Tropical Storm Hermine (2010)

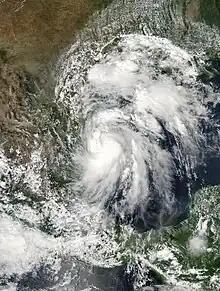
Tropical Storm Hermine near landfall in northern Mexico on September 6

Tropical Storm Hermine was a near-hurricane strength tropical cyclone that brought widespread flooding from Guatemala northwards to Oklahoma in early September 2010. Hermine was the only known tropical cyclone to cross over into the North Atlantic basin in the satellite era. Though it was named in the western Gulf of Mexico, Hermine developed directly from the remnant low-pressure area associated with the short-lived Tropical Depression Eleven-E in the Eastern Pacific. Throughout its lifespan, the storm caused 52 direct deaths and roughly US$740 million in damage to crops and infrastructure, primarily in Guatemala. The precursor tropical depression formed on September 3 in the Gulf of Tehuantepec and neared tropical storm intensity before making landfall near Salina Cruz, Mexico, on the next day. Though the depression quickly weakened to a remnant low, the disturbance crossed the Isthmus of Tehuantepec and tracked north into the warm waters of the Gulf of Mexico, where it reorganized into a tropical cyclone once again on September 5. There, the system quickly strengthened into a tropical storm and received the name "Hermine" before moving ashore near Matamoros, Mexico on September 7 as a high-end tropical storm. Over the next few days, Hermine weakened as it moved over the U.S. Southern Plains, eventually dissipating over Kansas on September 10.